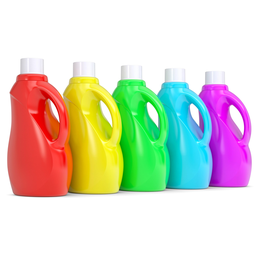
Label: plastic